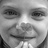
Emotion: happy